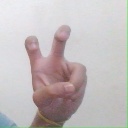
अक्षर: ई